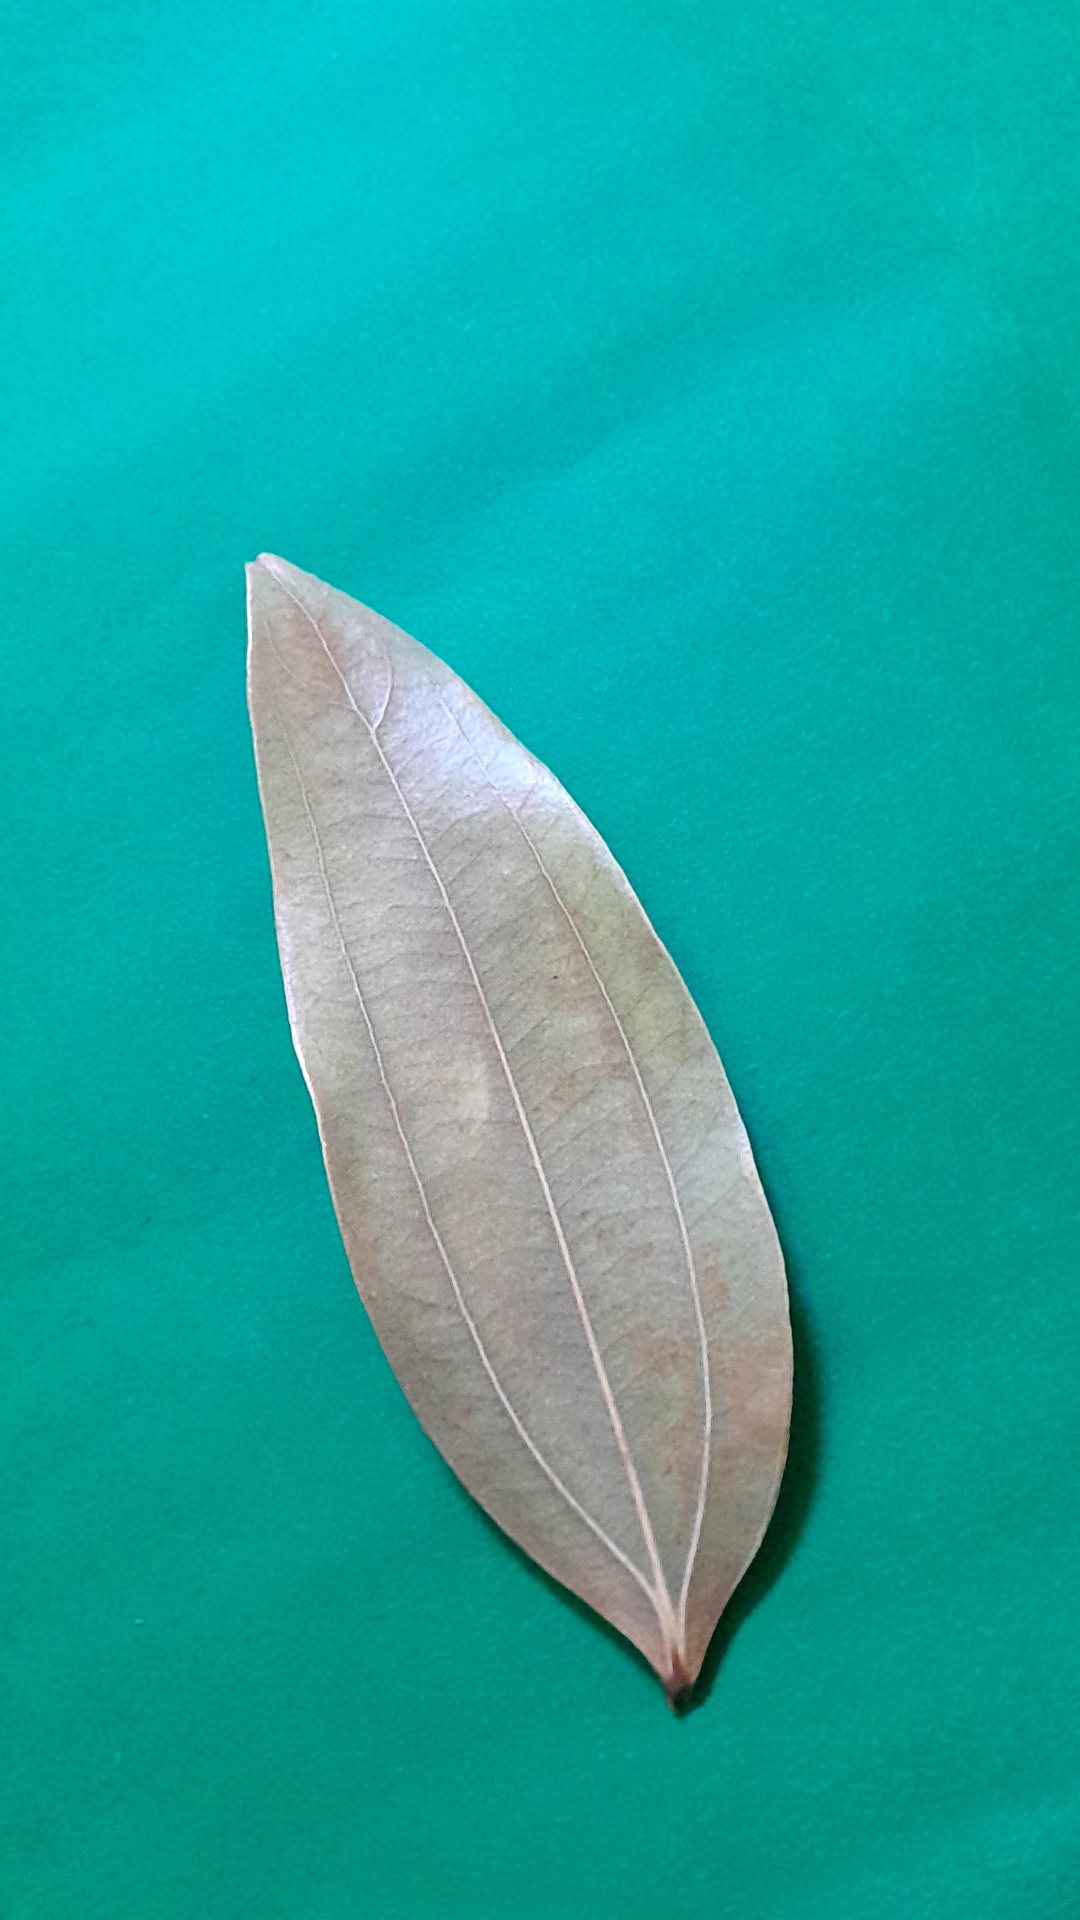
Label: Dry Leaf